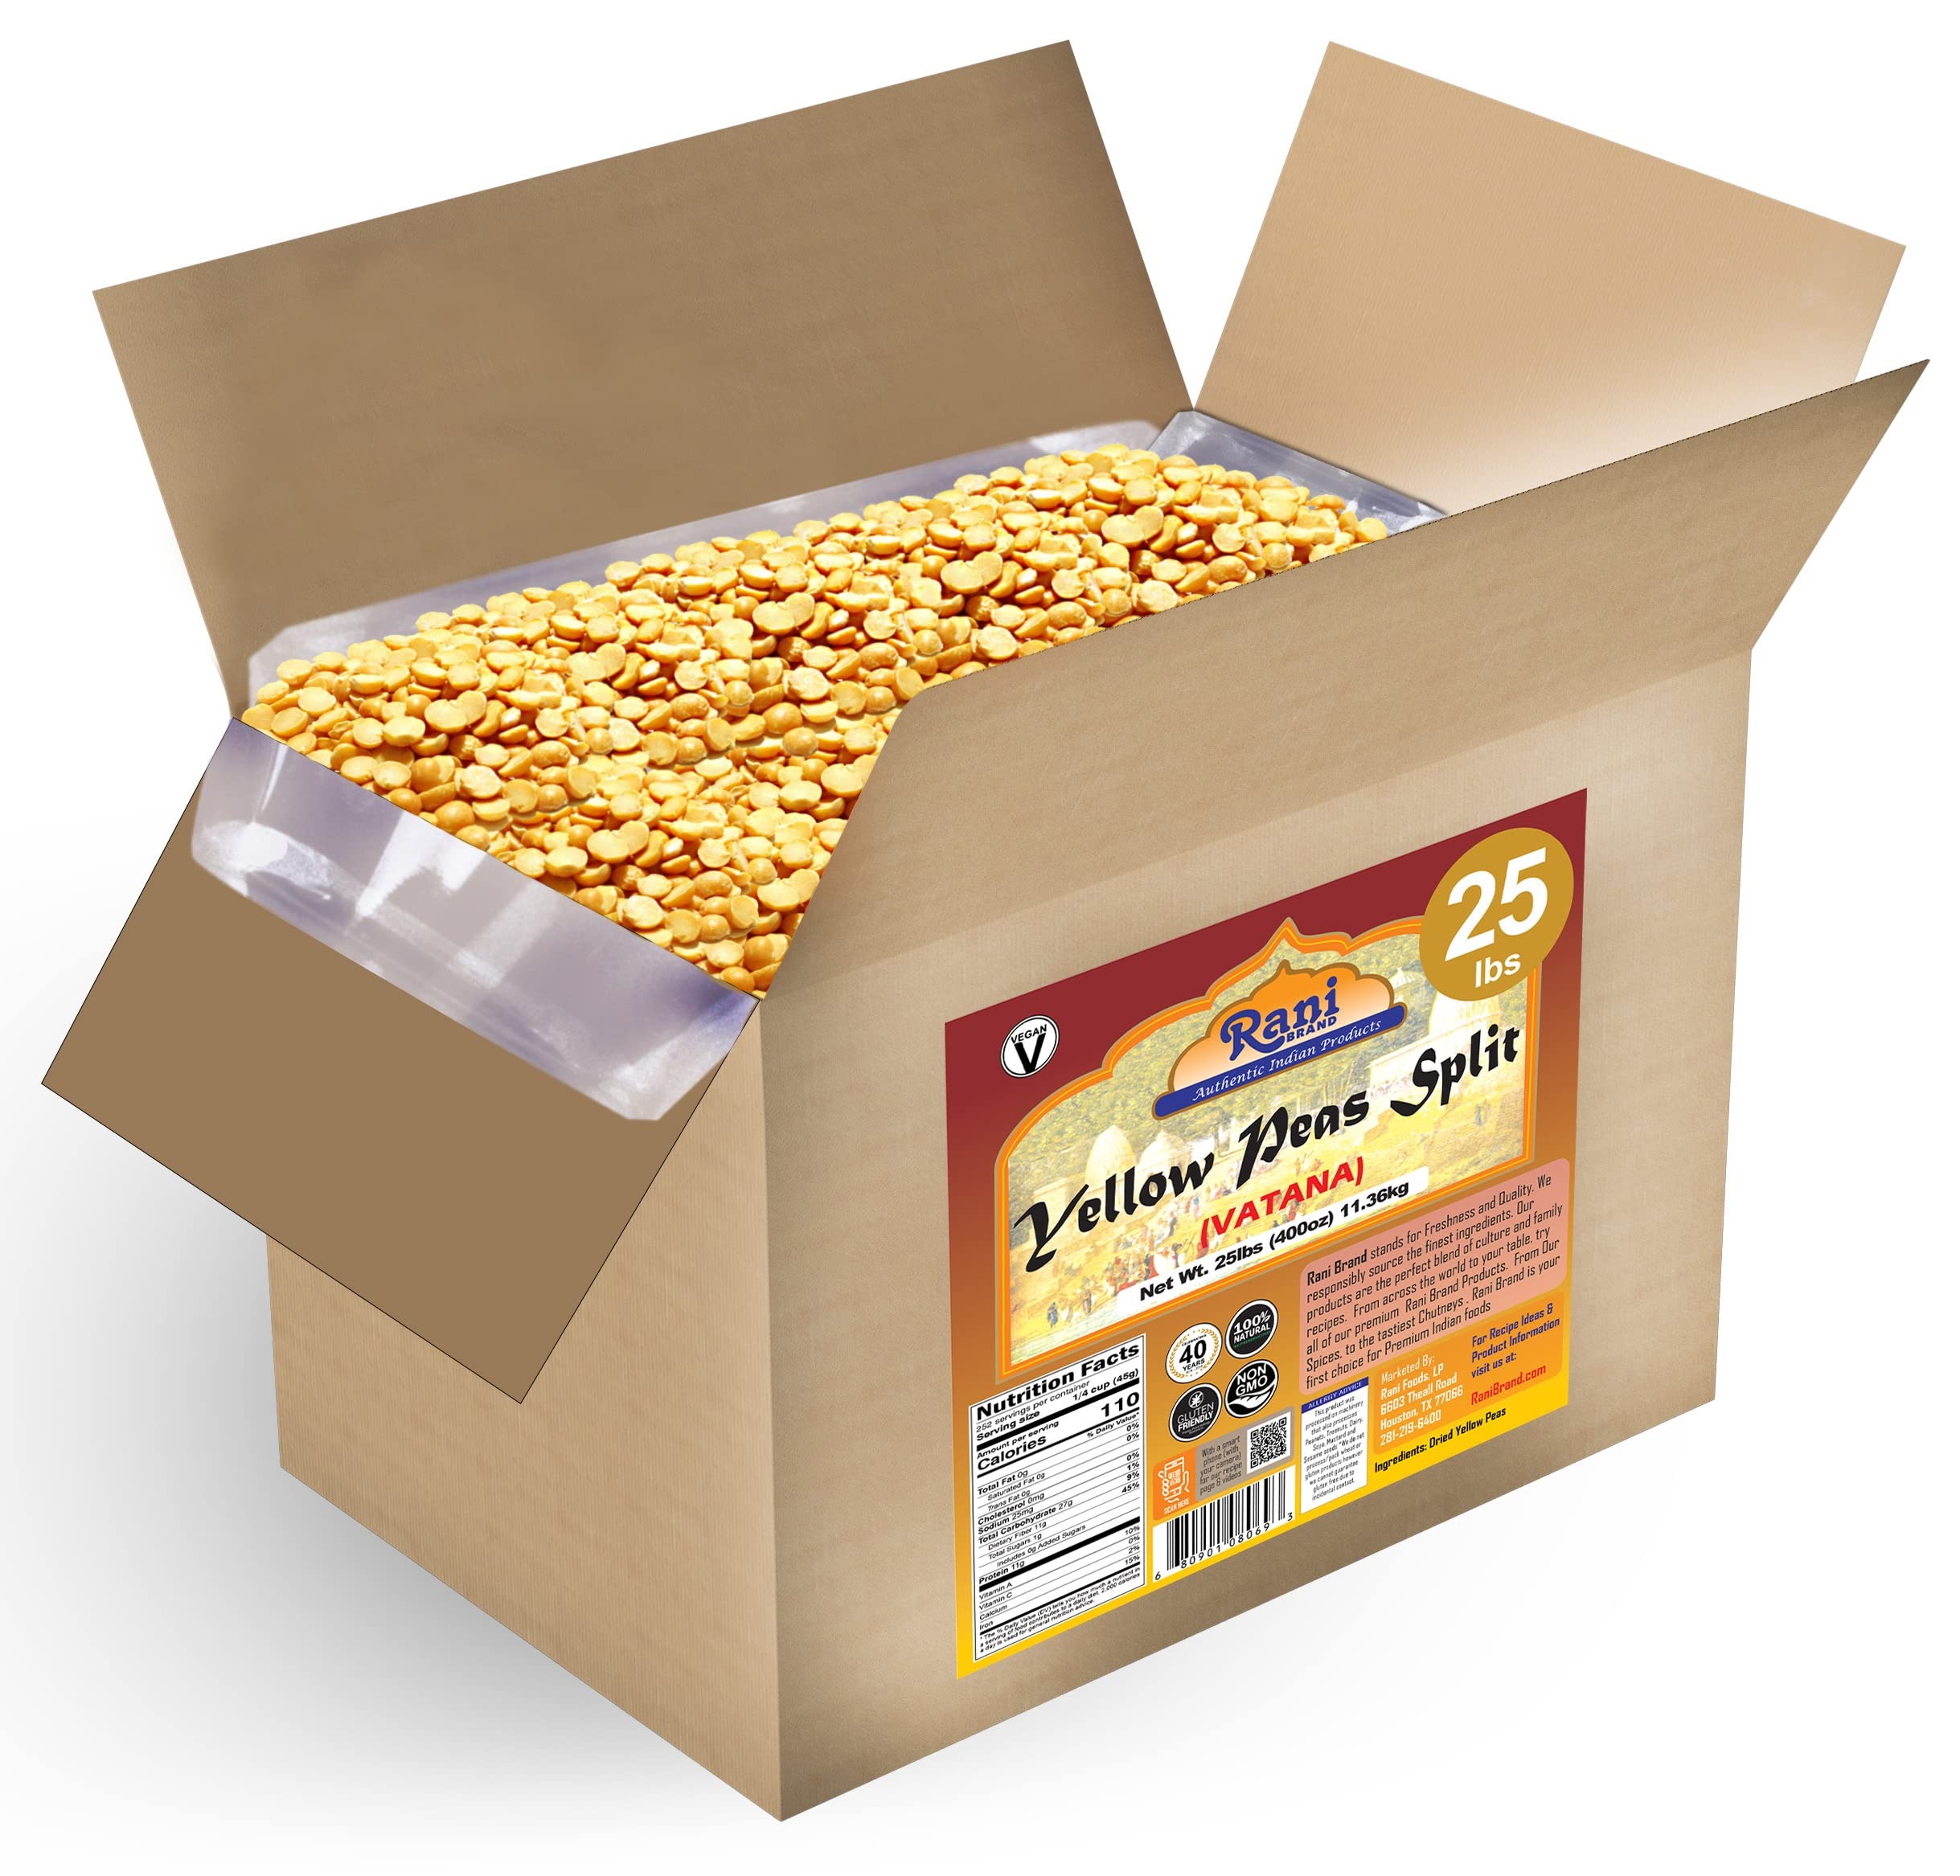
Item Name: Rani Yellow Peas Split, Dried (Vatana, Matar) 400oz (25lbs) 11.36kg Bulk Box ~ All Natural | Vegan | Gluten Friendly | Product of USA
Bullet Point 1: You'll LOVE our Dried Yellow Peas Split (Vatana, Matar) by Rani Brand--Here's Why:
Bullet Point 2: ❤️100% Natural, Gluten Friendly, No preservatives or "fillers" & Great Health Benefits
Bullet Point 3: ❤️Great source of natural protein, ideal for vegetarians & vegans. Great for soups!
Bullet Point 4: ❤️Rani is a USA based company selling spices & ethnic foods for over 40 years, buy with confidence!
Bullet Point 5: ❤️Net Wt. 400oz (25lbs) 11.36kg. Product of USA, Alternate Names: Matar, Vatana
Product Description: A member of the legume family, Whole Yellow Peas are about 1/4 inch in diameter and pale yellow to beige in color. They have a mildly sweet flavor and soft, granular texture. A rich source of vitamins A, B and C, fiber, protein and potassium, they help thicken soups, stews and curries as they cook. Many varieties of Lentils are used throughout India. From simple soups to elaborate dishes, lentils hold a prominent place in every Indian kitchen. Rani offers a full range of traditional lentils with easy to follow recipes printed on most packages.
Value: 400.0
Unit: Ounce

Price: 59.99